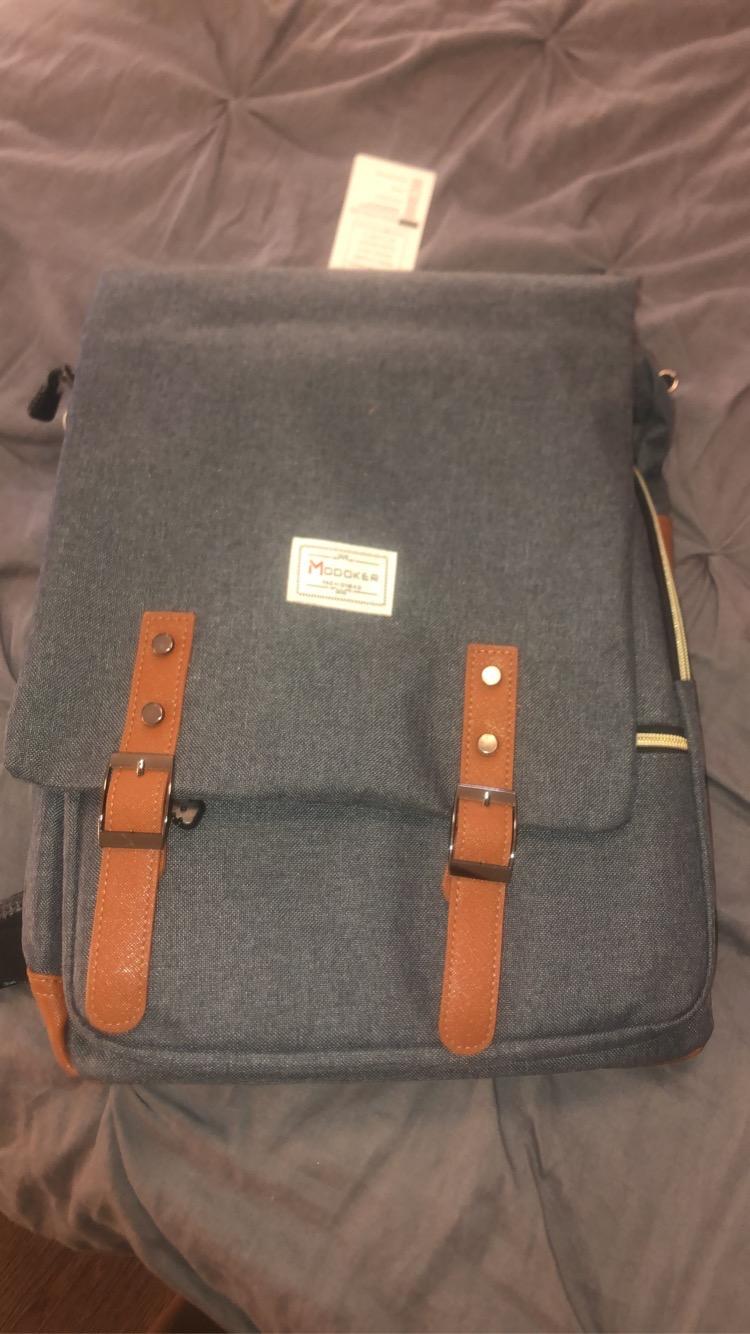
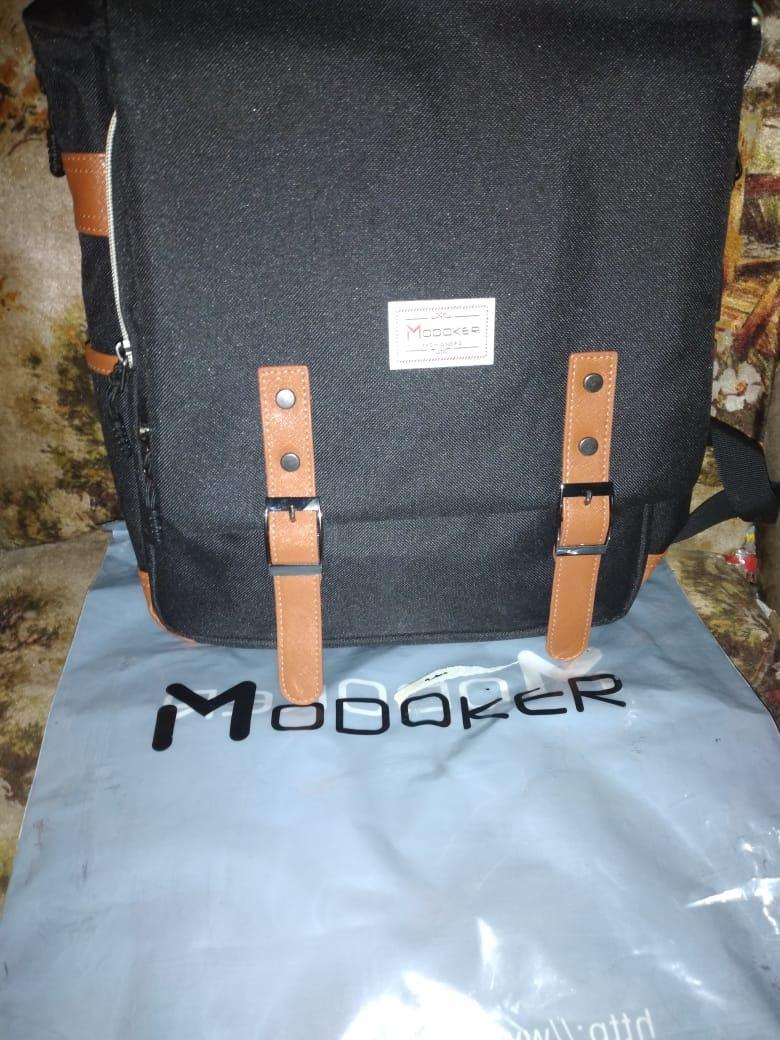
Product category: bag
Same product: no